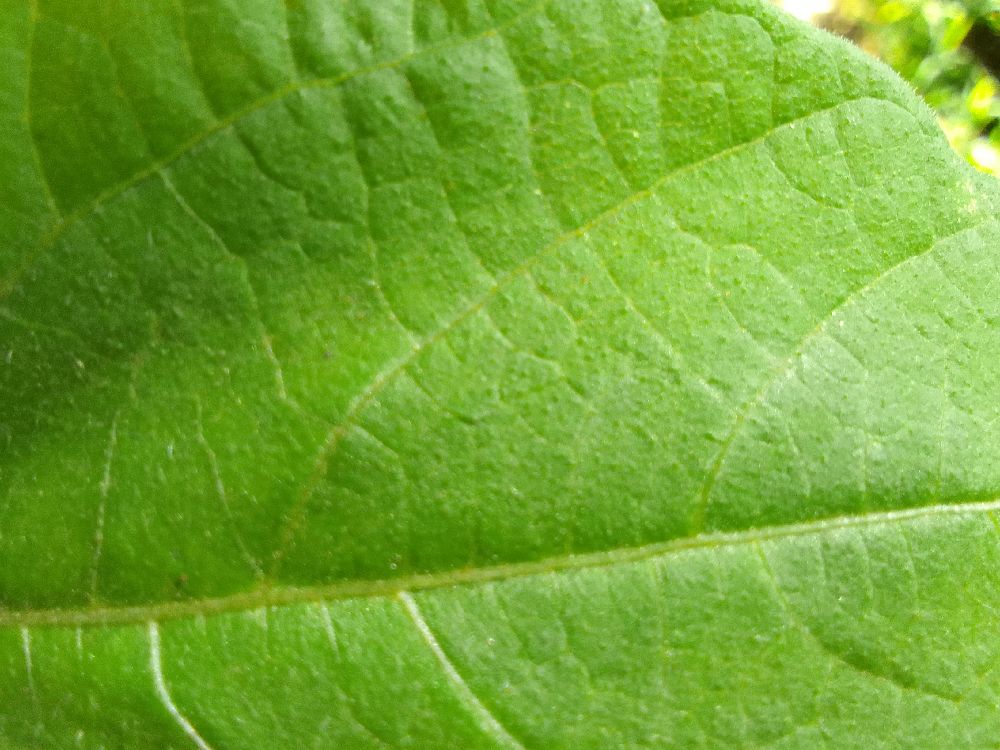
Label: healthy